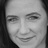
Emotion: happy